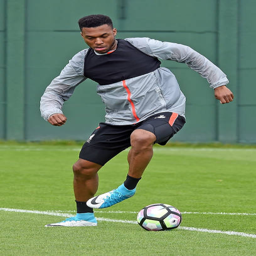
soccer player during a training session .